Sakura Kinomoto

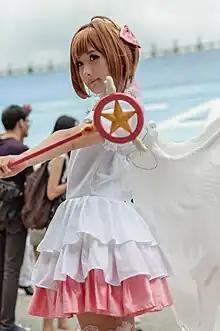
A Sakura Kinomoto cosplayer

In the ongoing "" arc, her innate magical powers have developed further and increased drastically to the point that she can effectively create entirely new cards subconsciously which embody her various magic. It is a means as to "not being able to control her powers", according to Eriol. As such, she has the very powerful and rare ability to freely see into the past, even with the "Record" card or without her knowledge.